Pekingese

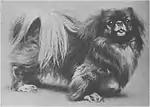
Pekingese, 1904

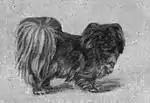
Chinese Spaniel, 1903

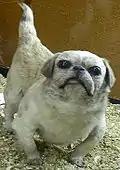
Chinese Happa dog from the 19th century, an ancestor of the modern Pekingese, Rothschild Zoological Museum, Tring, England

The breed emerged in China from several kinds of small dog owned by aristocratic families. Unlike the others, it could only be owned by members of the Chinese Imperial Palace.